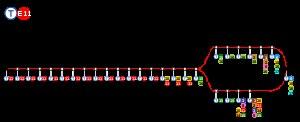
La ligne 11 du tramway de Bâle et son express E11 est l'une des lignes du tramway de Bâle.